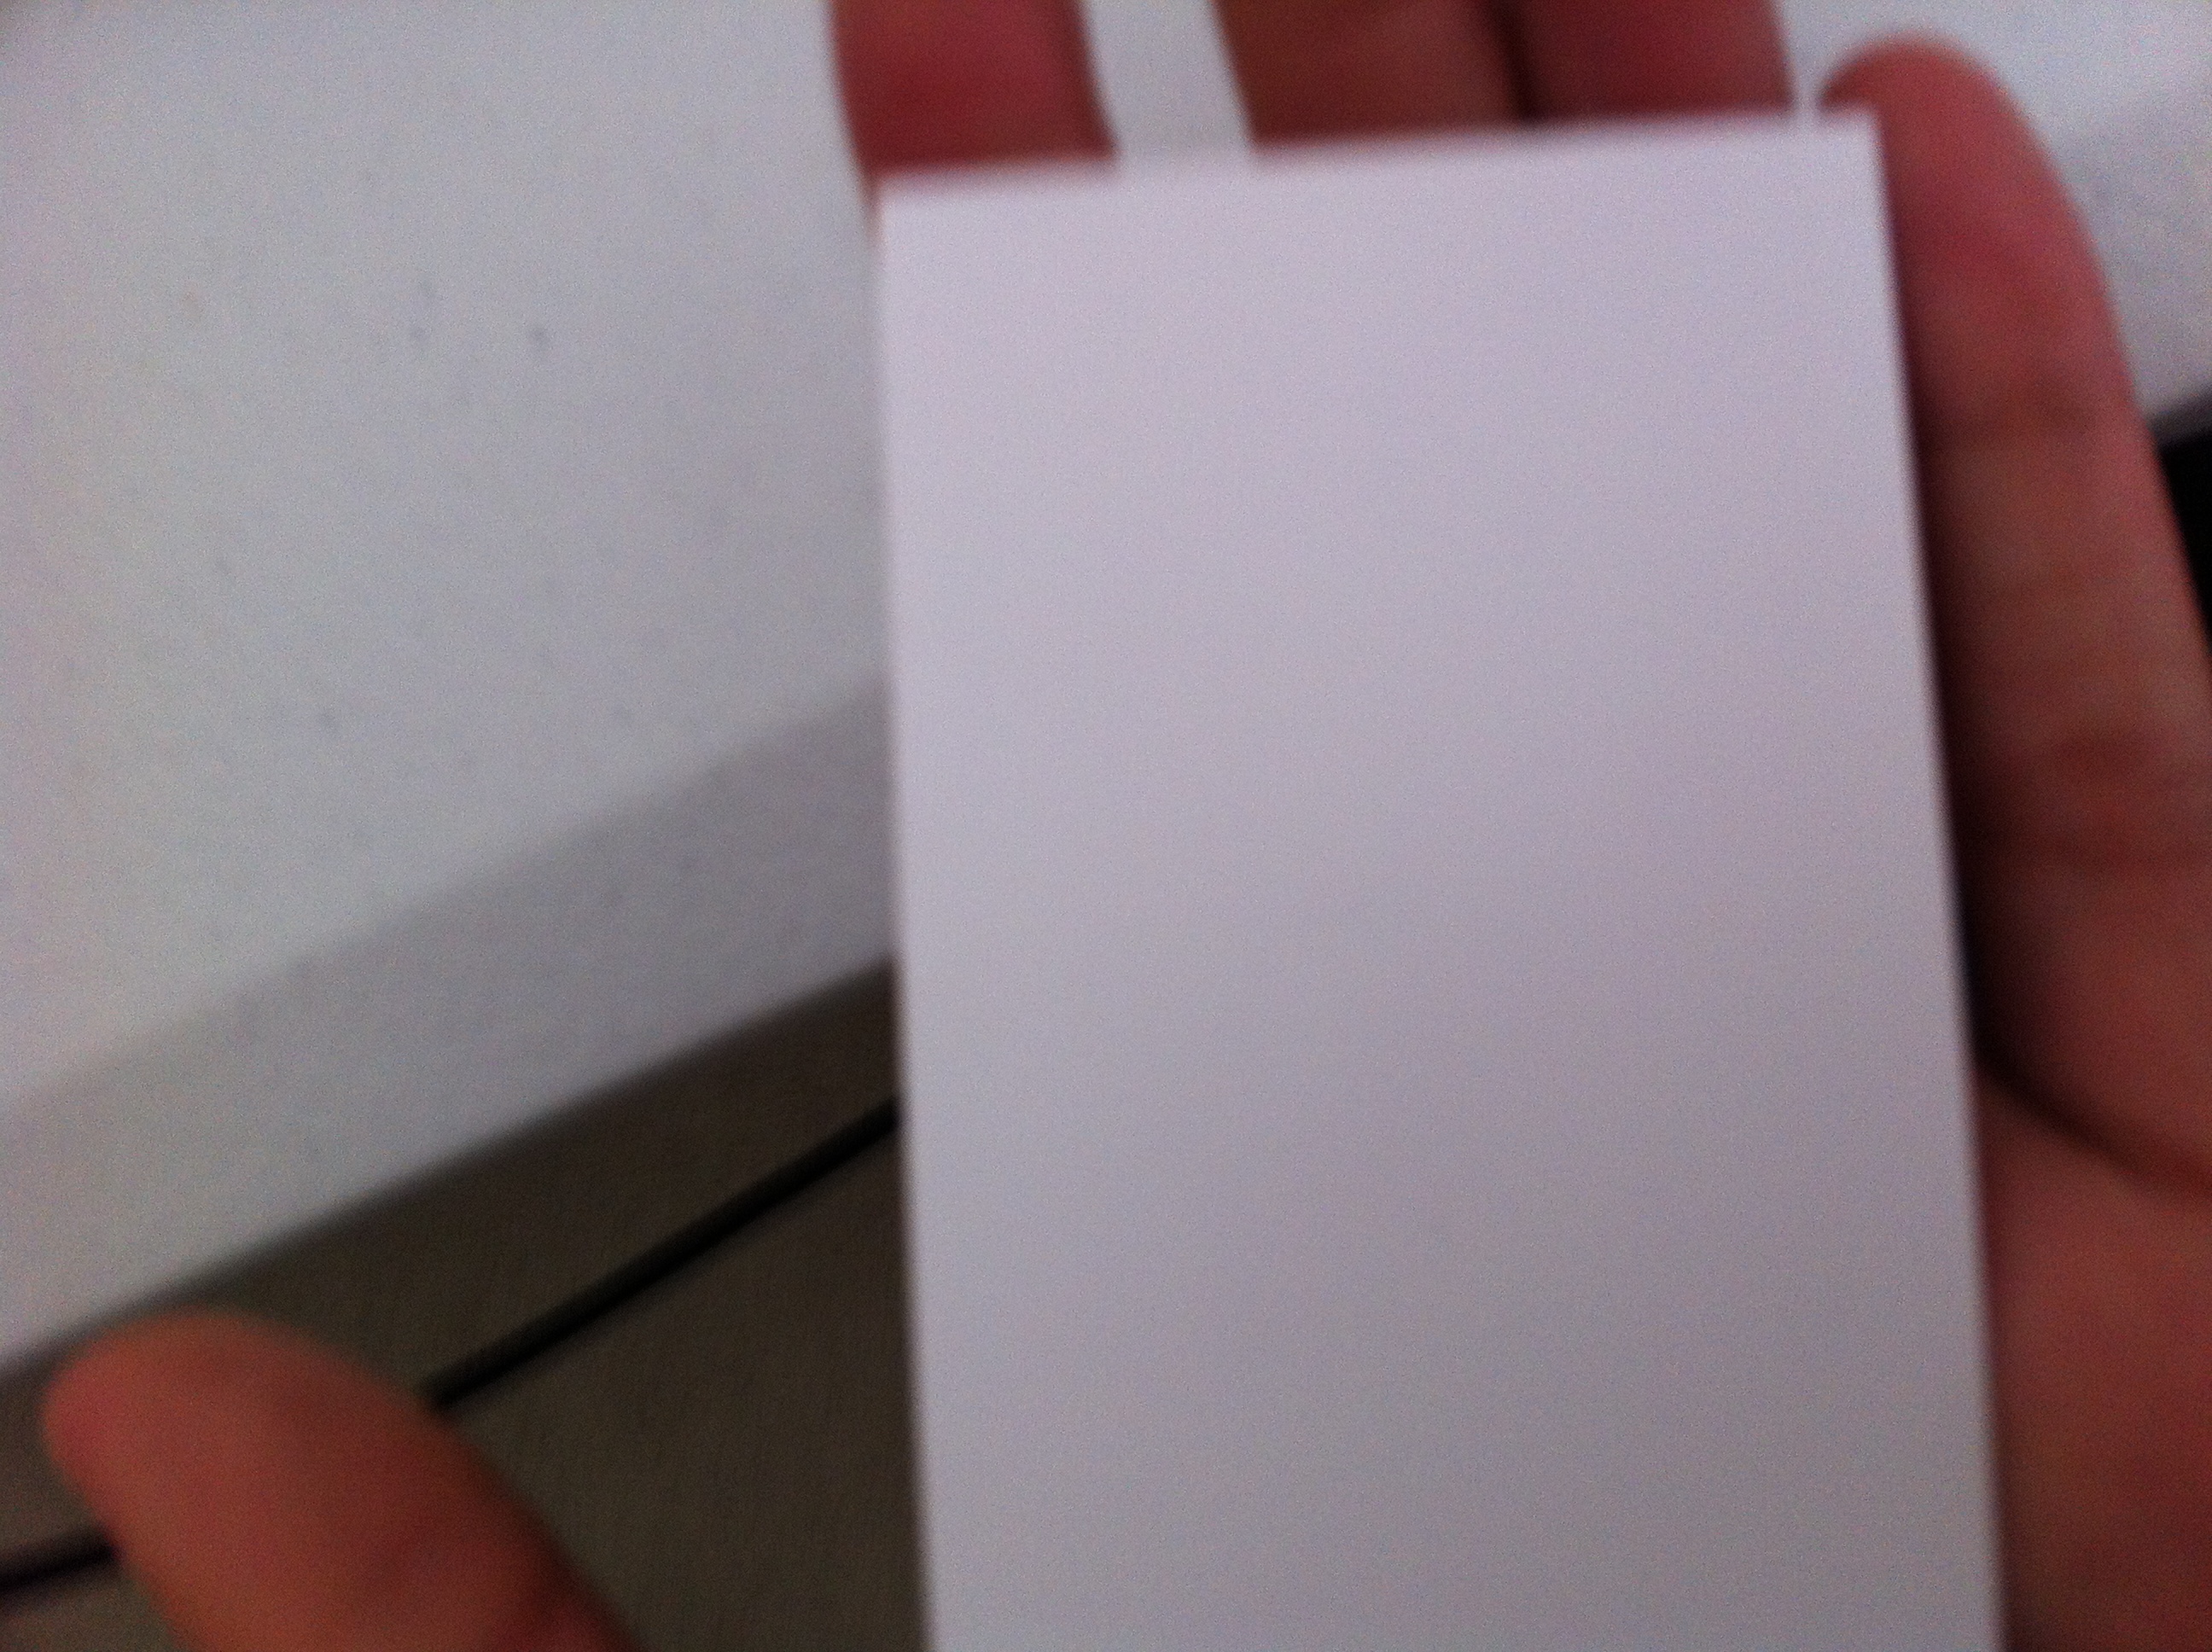Question: >What is the last name of this person on the business card?
Answer: unanswerable